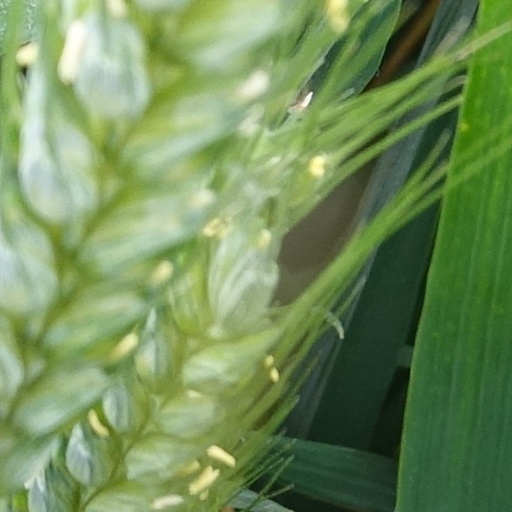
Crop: wheat